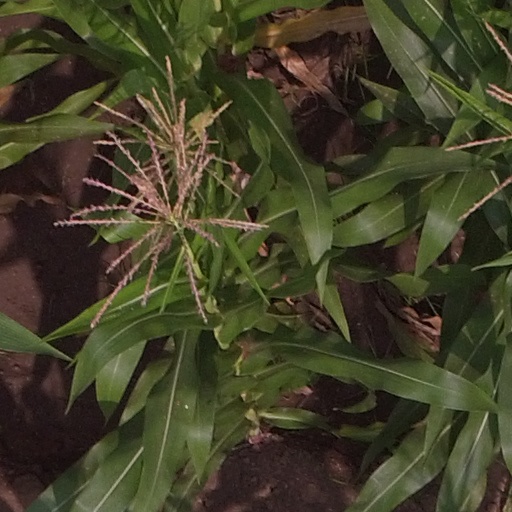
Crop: maize; corn